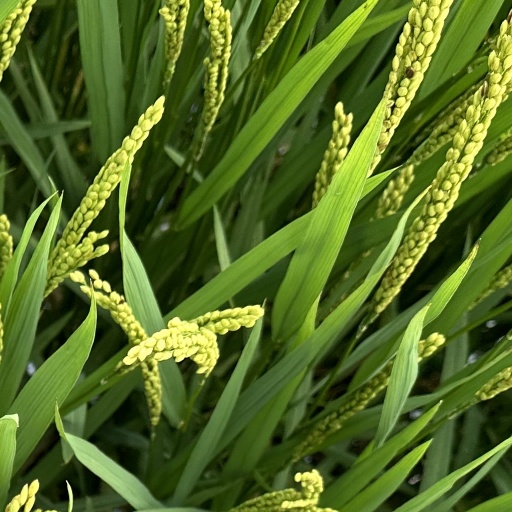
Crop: rice